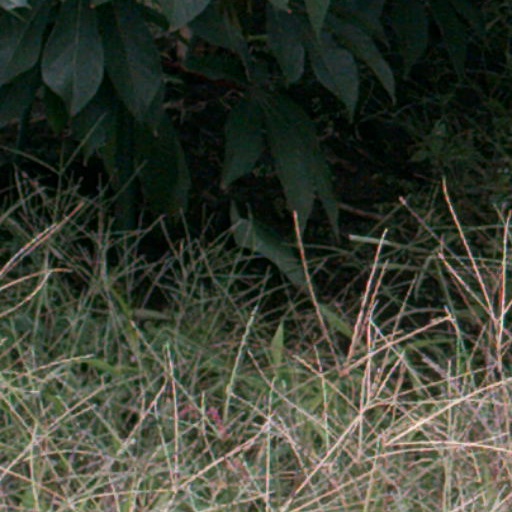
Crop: cassava